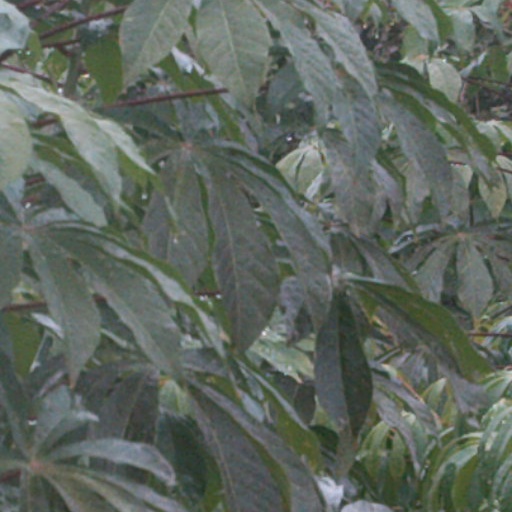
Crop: cassava